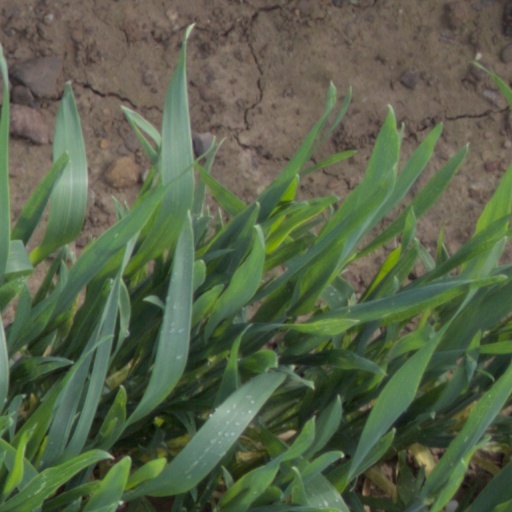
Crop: wheat